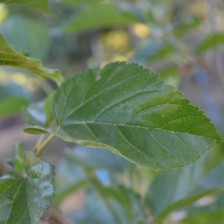
Variety: ChiangMaiBuriram60